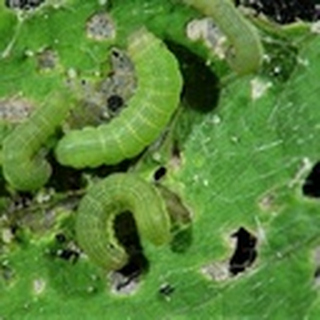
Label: cotton_army_worm